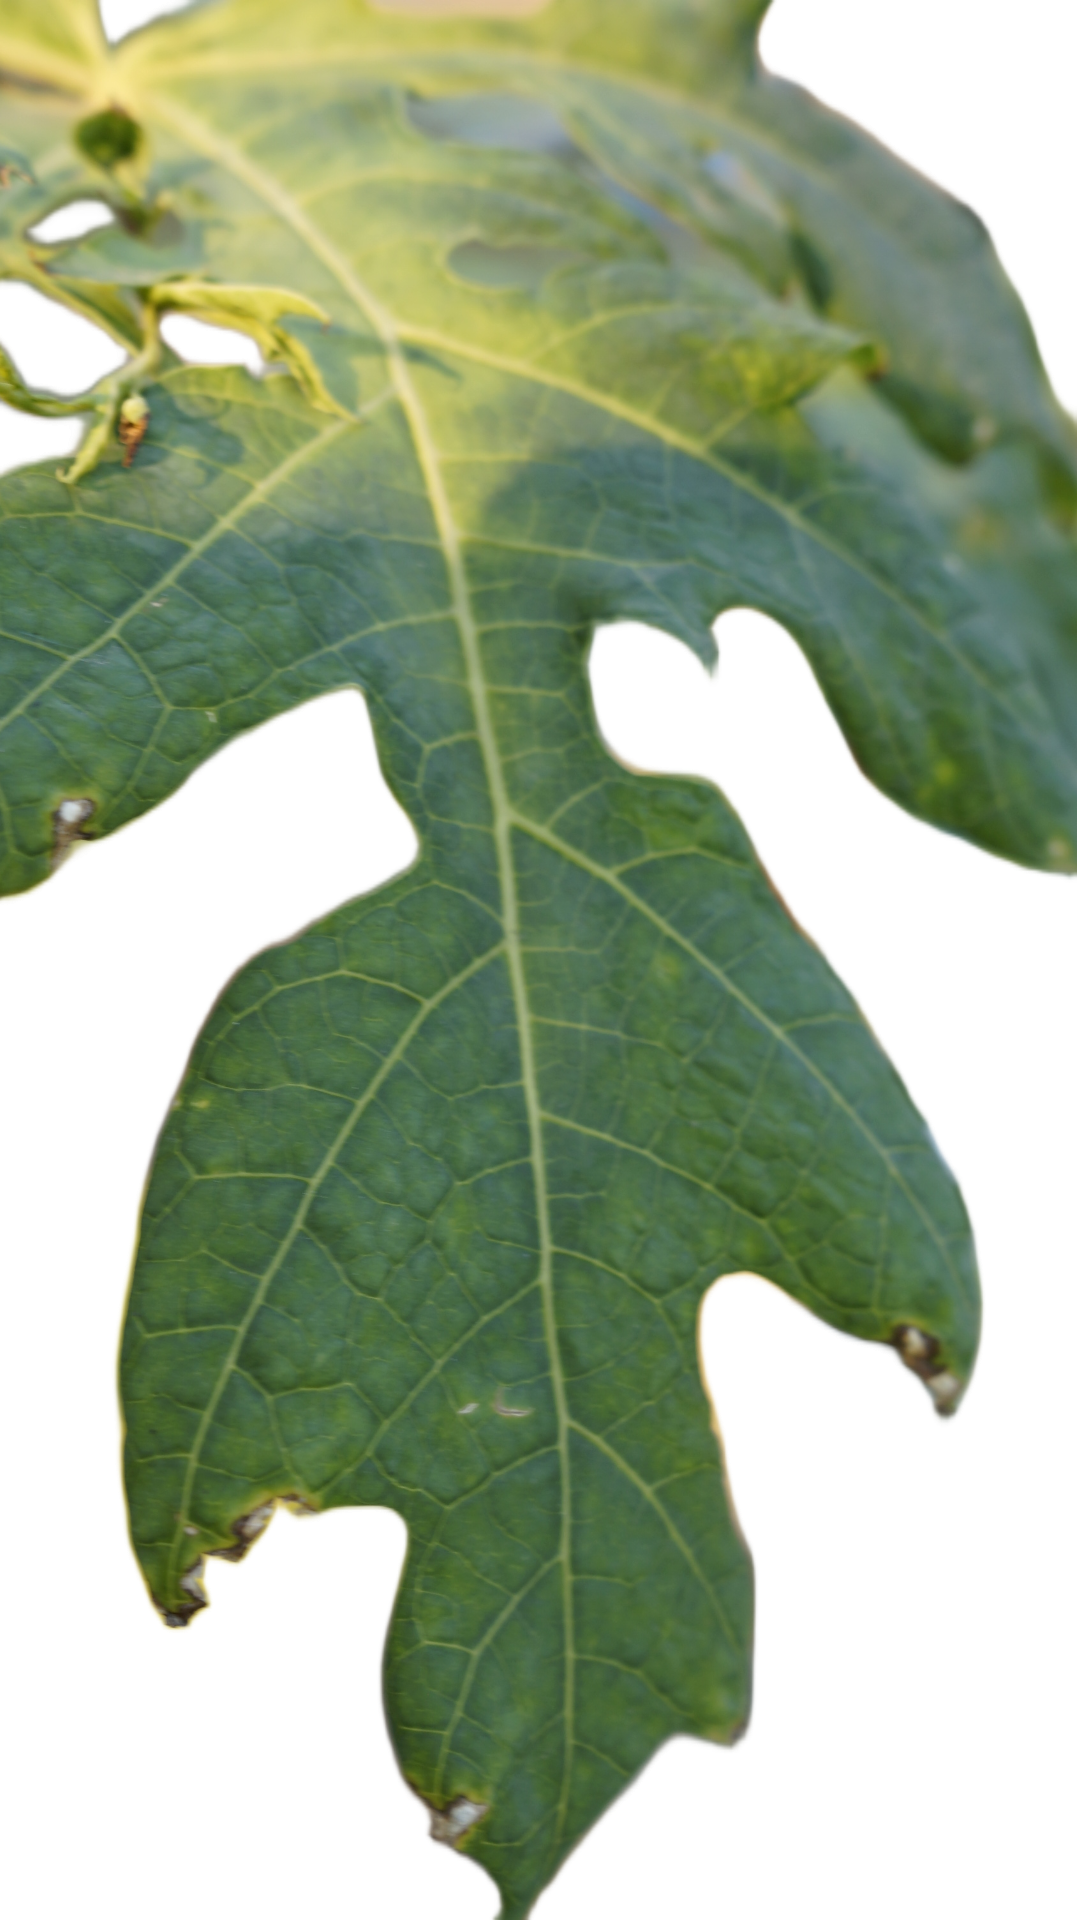
Crop: Papaya
Label: Bacterial_Blight